September 11 attacks

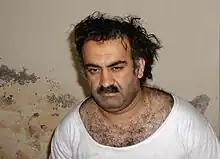
Khalid Sheikh Mohammed after his 2003 capture in Rawalpindi, Pakistan

Bin Laden orchestrated the September 11 attacks. He initially denied involvement, but later recanted his denial. Al Jazeera broadcast a statement by him on September 16, 2001: "I stress that I have not carried out this act, which appears to have been carried out by individuals with their own motivation". In November 2001, U.S. forces recovered a videotape in which bin Laden, talking to Khaled al-Harbi, admitted foreknowledge of the attacks. On December 27, a second video of bin Laden was released in which he, stopping short of admitting responsibility for the attacks, said: